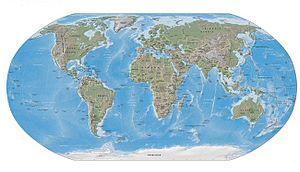
Hormis pendant les grandes occasions historiques, la fréquentation de la tour Eiffel n'a véritablement explosé que dans les années 1960 avec l'essor du tourisme mondial. Même s'il apparaît évident – de nos jours, tout du moins – de considérer la tour Eiffel comme un édifice de renommée mondiale, visité et reconnu, seules les données fournies par les exploitants du lieu permettent d'appréhender l'évolution de la fréquentation, qui augmente toujours mais qui a connu des soubresauts.
La géographie physique, appelée aussi géographie naturelle ou physiographie est la branche de la géographie qui décrit la surface de la Terre. C'est donc par définition une science de la nature qui permet de comprendre la Terre actuelle, les évolutions passées et celles à venir. Elle s'intéresse dans une moindre mesure aux activités humaines, et plus généralement animales, essentiellement dans le cadre du rapport qu'entretiennent l'homme et la nature, et notamment les impacts de l'homme sur le climat et les transformations de la surface terrestre qui sont d'origines naturelles et humaines avec leurs conséquences.